Jorge Castro (footballer)

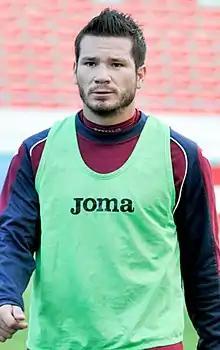
Castro in 2012

Jorge Alejandro Castro Salazar (born 11 September 1990) is a Costa Rican football forward.